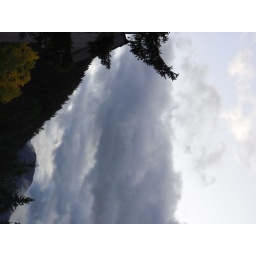
The clouds hanging heavy over the mountains